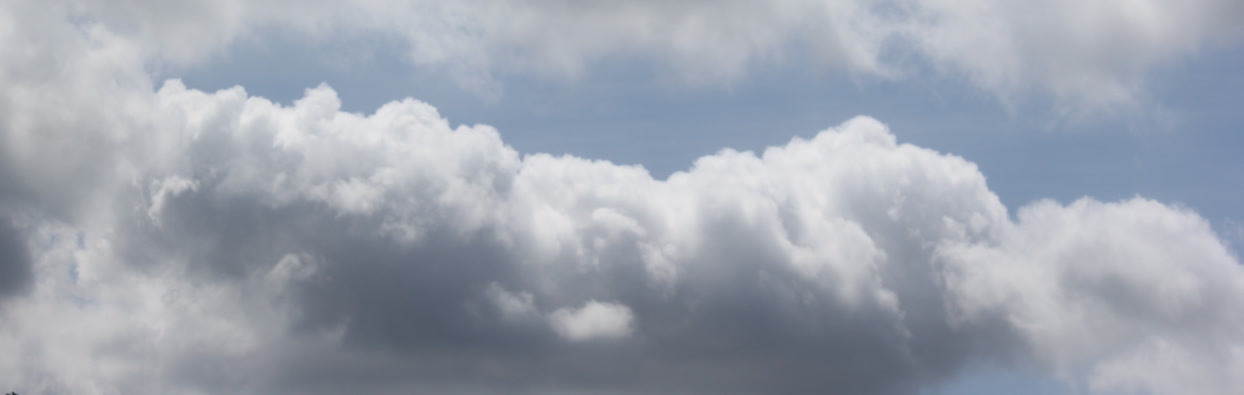
Cloud type: Stratocumulus